Samuel Daniel

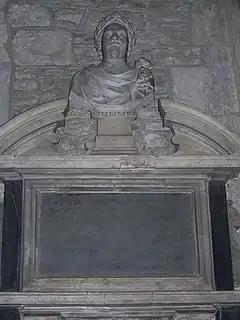
Memorial to Samuel Daniel at St George's Church, Beckington in Somerset

Daniel spent most of the final decade of his life in semi-retirement, living at a country house in the small hamlet of Ridge (now Rudge) in the village of Beckington in Somerset. In 1610, he wrote the masque "Tethys' Festival", which was performed at Whitehall to celebrate the investiture of King James's son, Henry, as Prince of Wales. During the next few years, Daniel conducted research on English history, relying in part on the expertise and collections of his friends, the antiquarians William Camden and Robert Cotton. In 1612, he published the first instalment of his prose history, "The First Part of the History of England", an edition covering the early years of England's history, from the Norman Conquest (1066) through the end of the reign of King Stephen (1154). In 1614, he wrote the pastoral play, "Hymen's Triumph", which was performed to celebrate the wedding of Jean Drummond to Robert Ker, 1st Earl of Roxburghe at Queen Anne's new palace, Somerset House.